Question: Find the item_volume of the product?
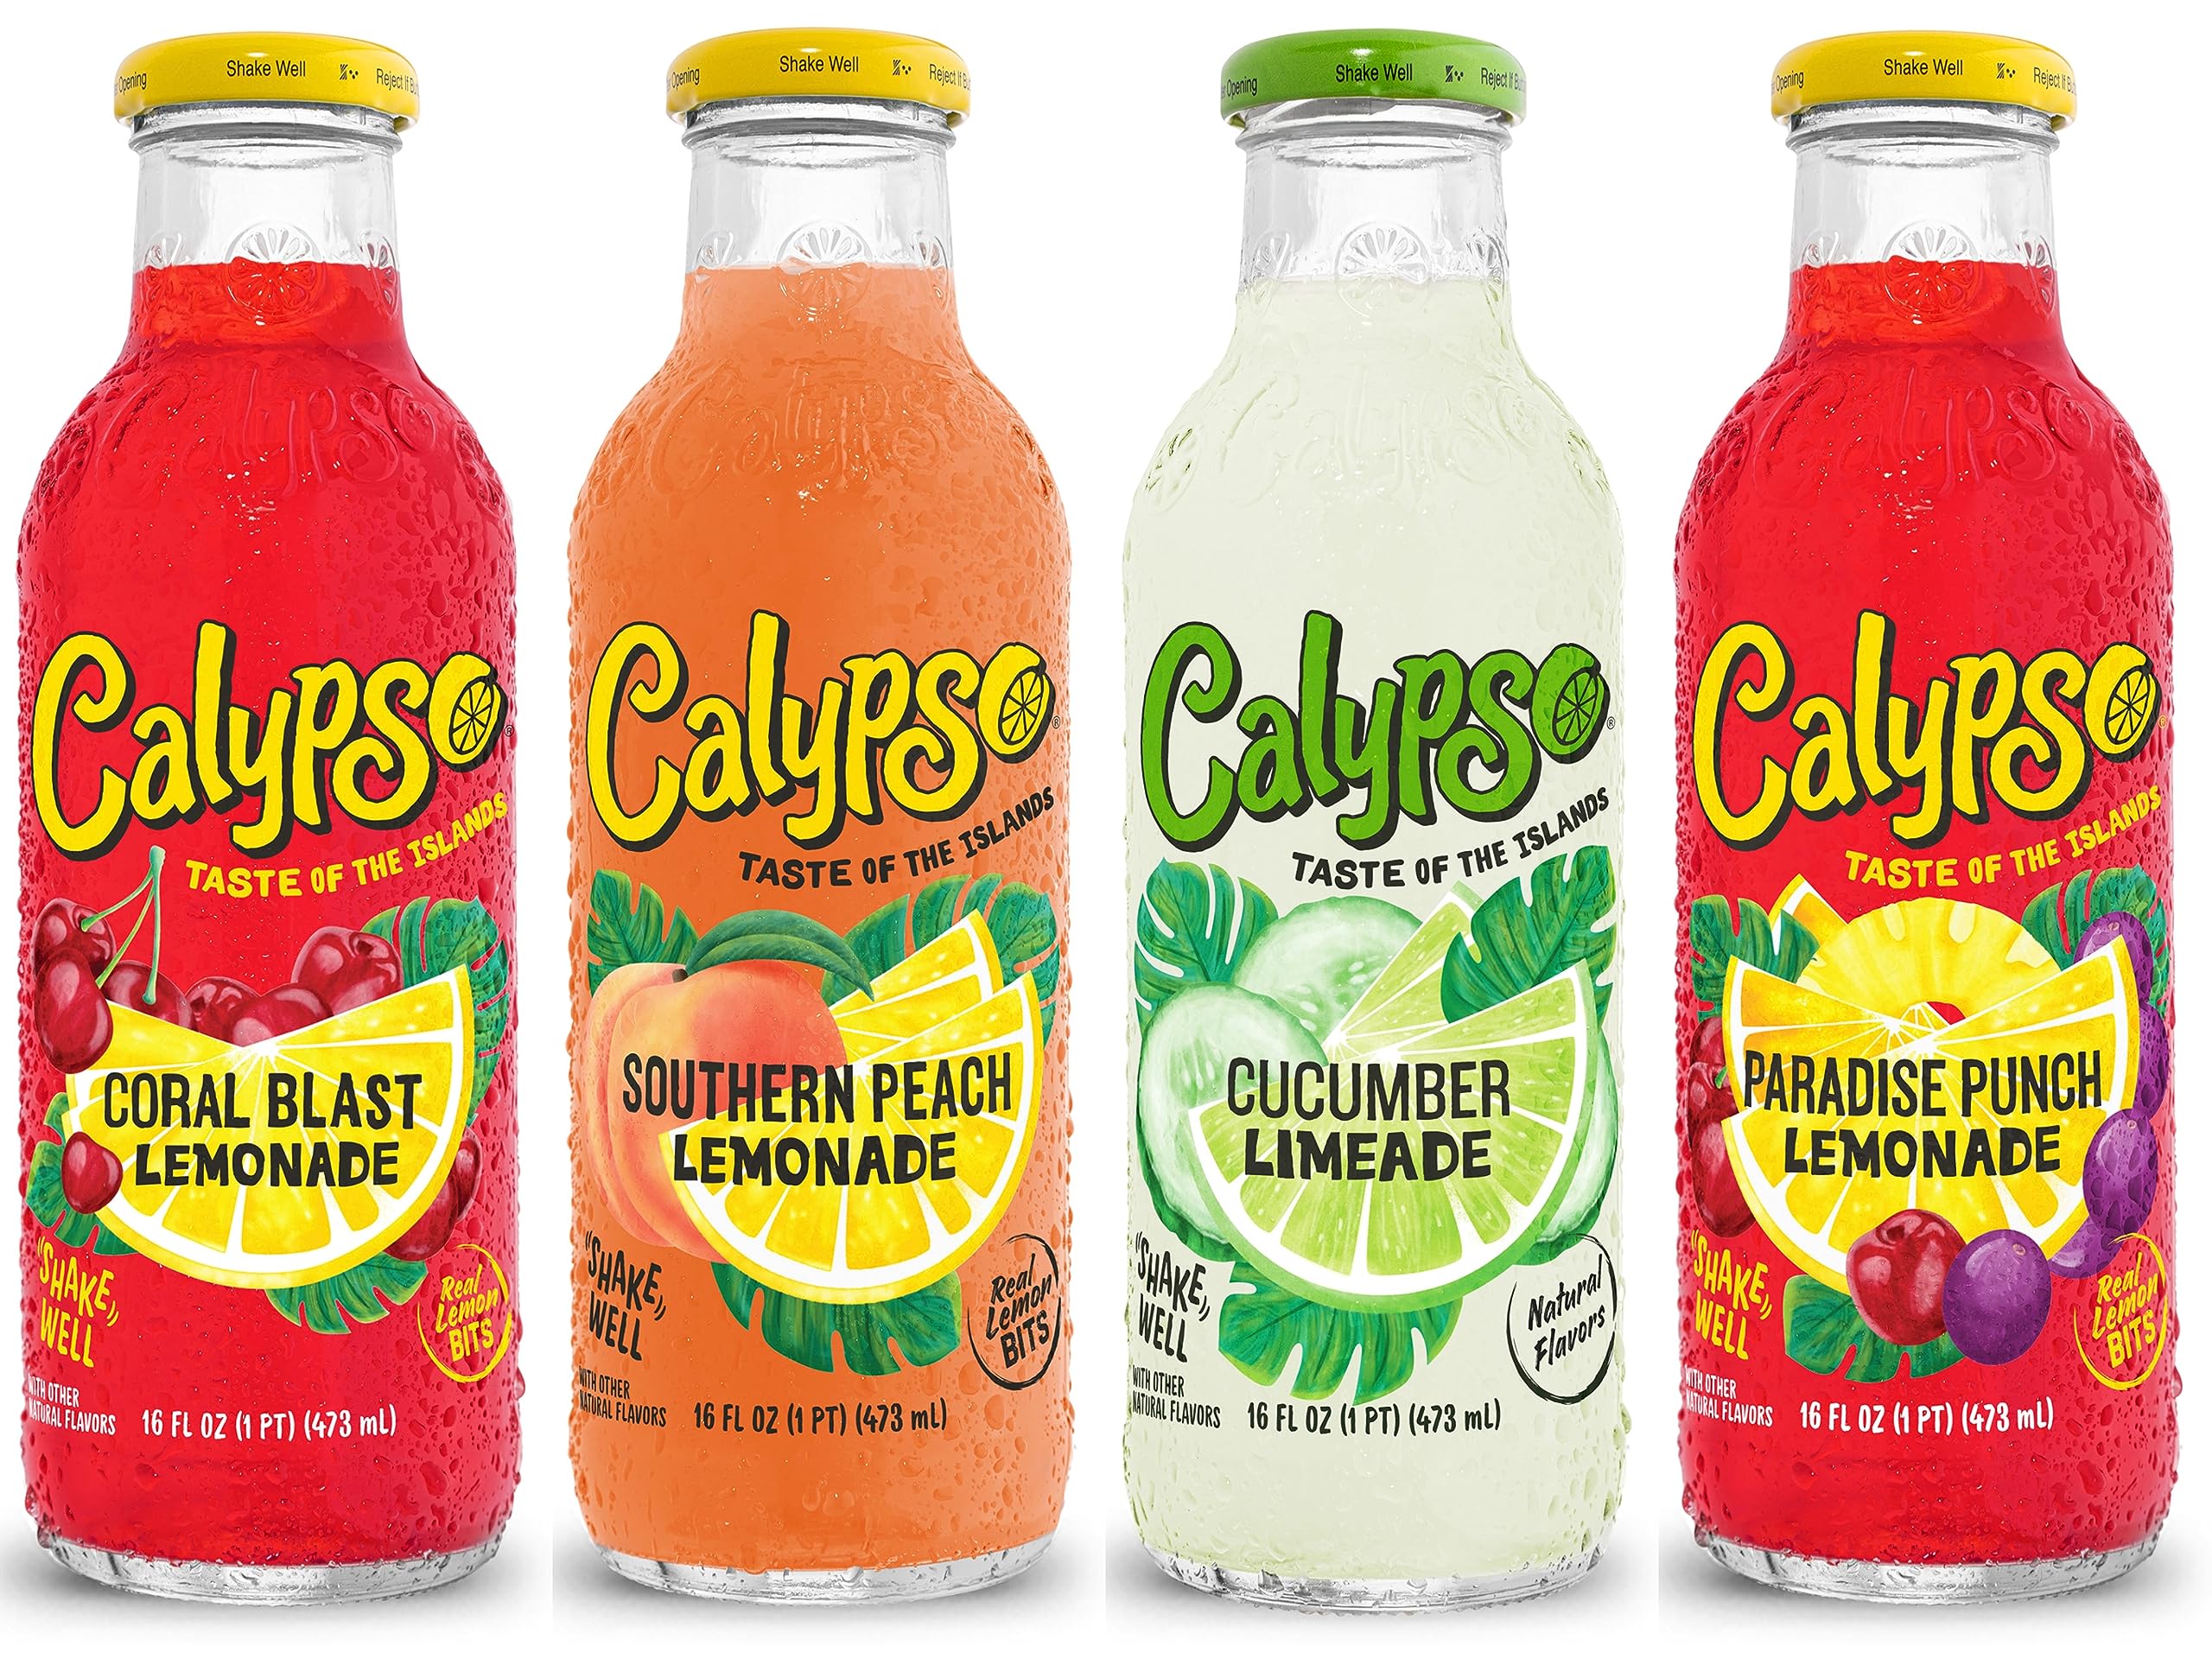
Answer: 16.0 fluid ounce